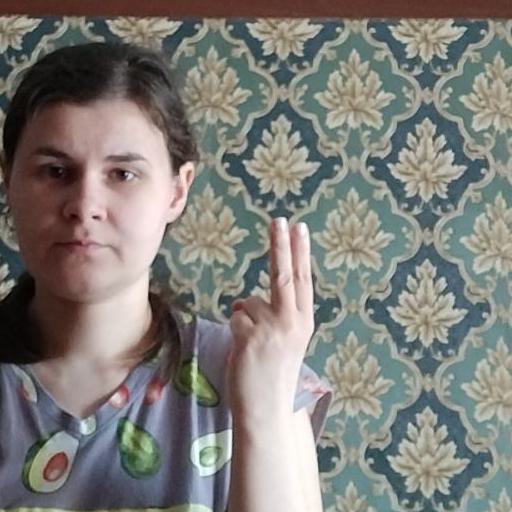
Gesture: two_up_inverted